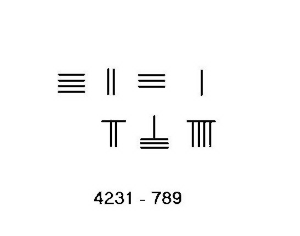
Les baguettes à calculer sont des bâtonnets d'environ 10 cm de long utilisés par les Chinois dès le IIIᵉ siècle av. J.-C. pour effectuer des calculs. Le système s'appuie sur une représentation des nombres selon une numération décimale positionnelle.